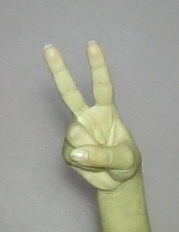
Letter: taa